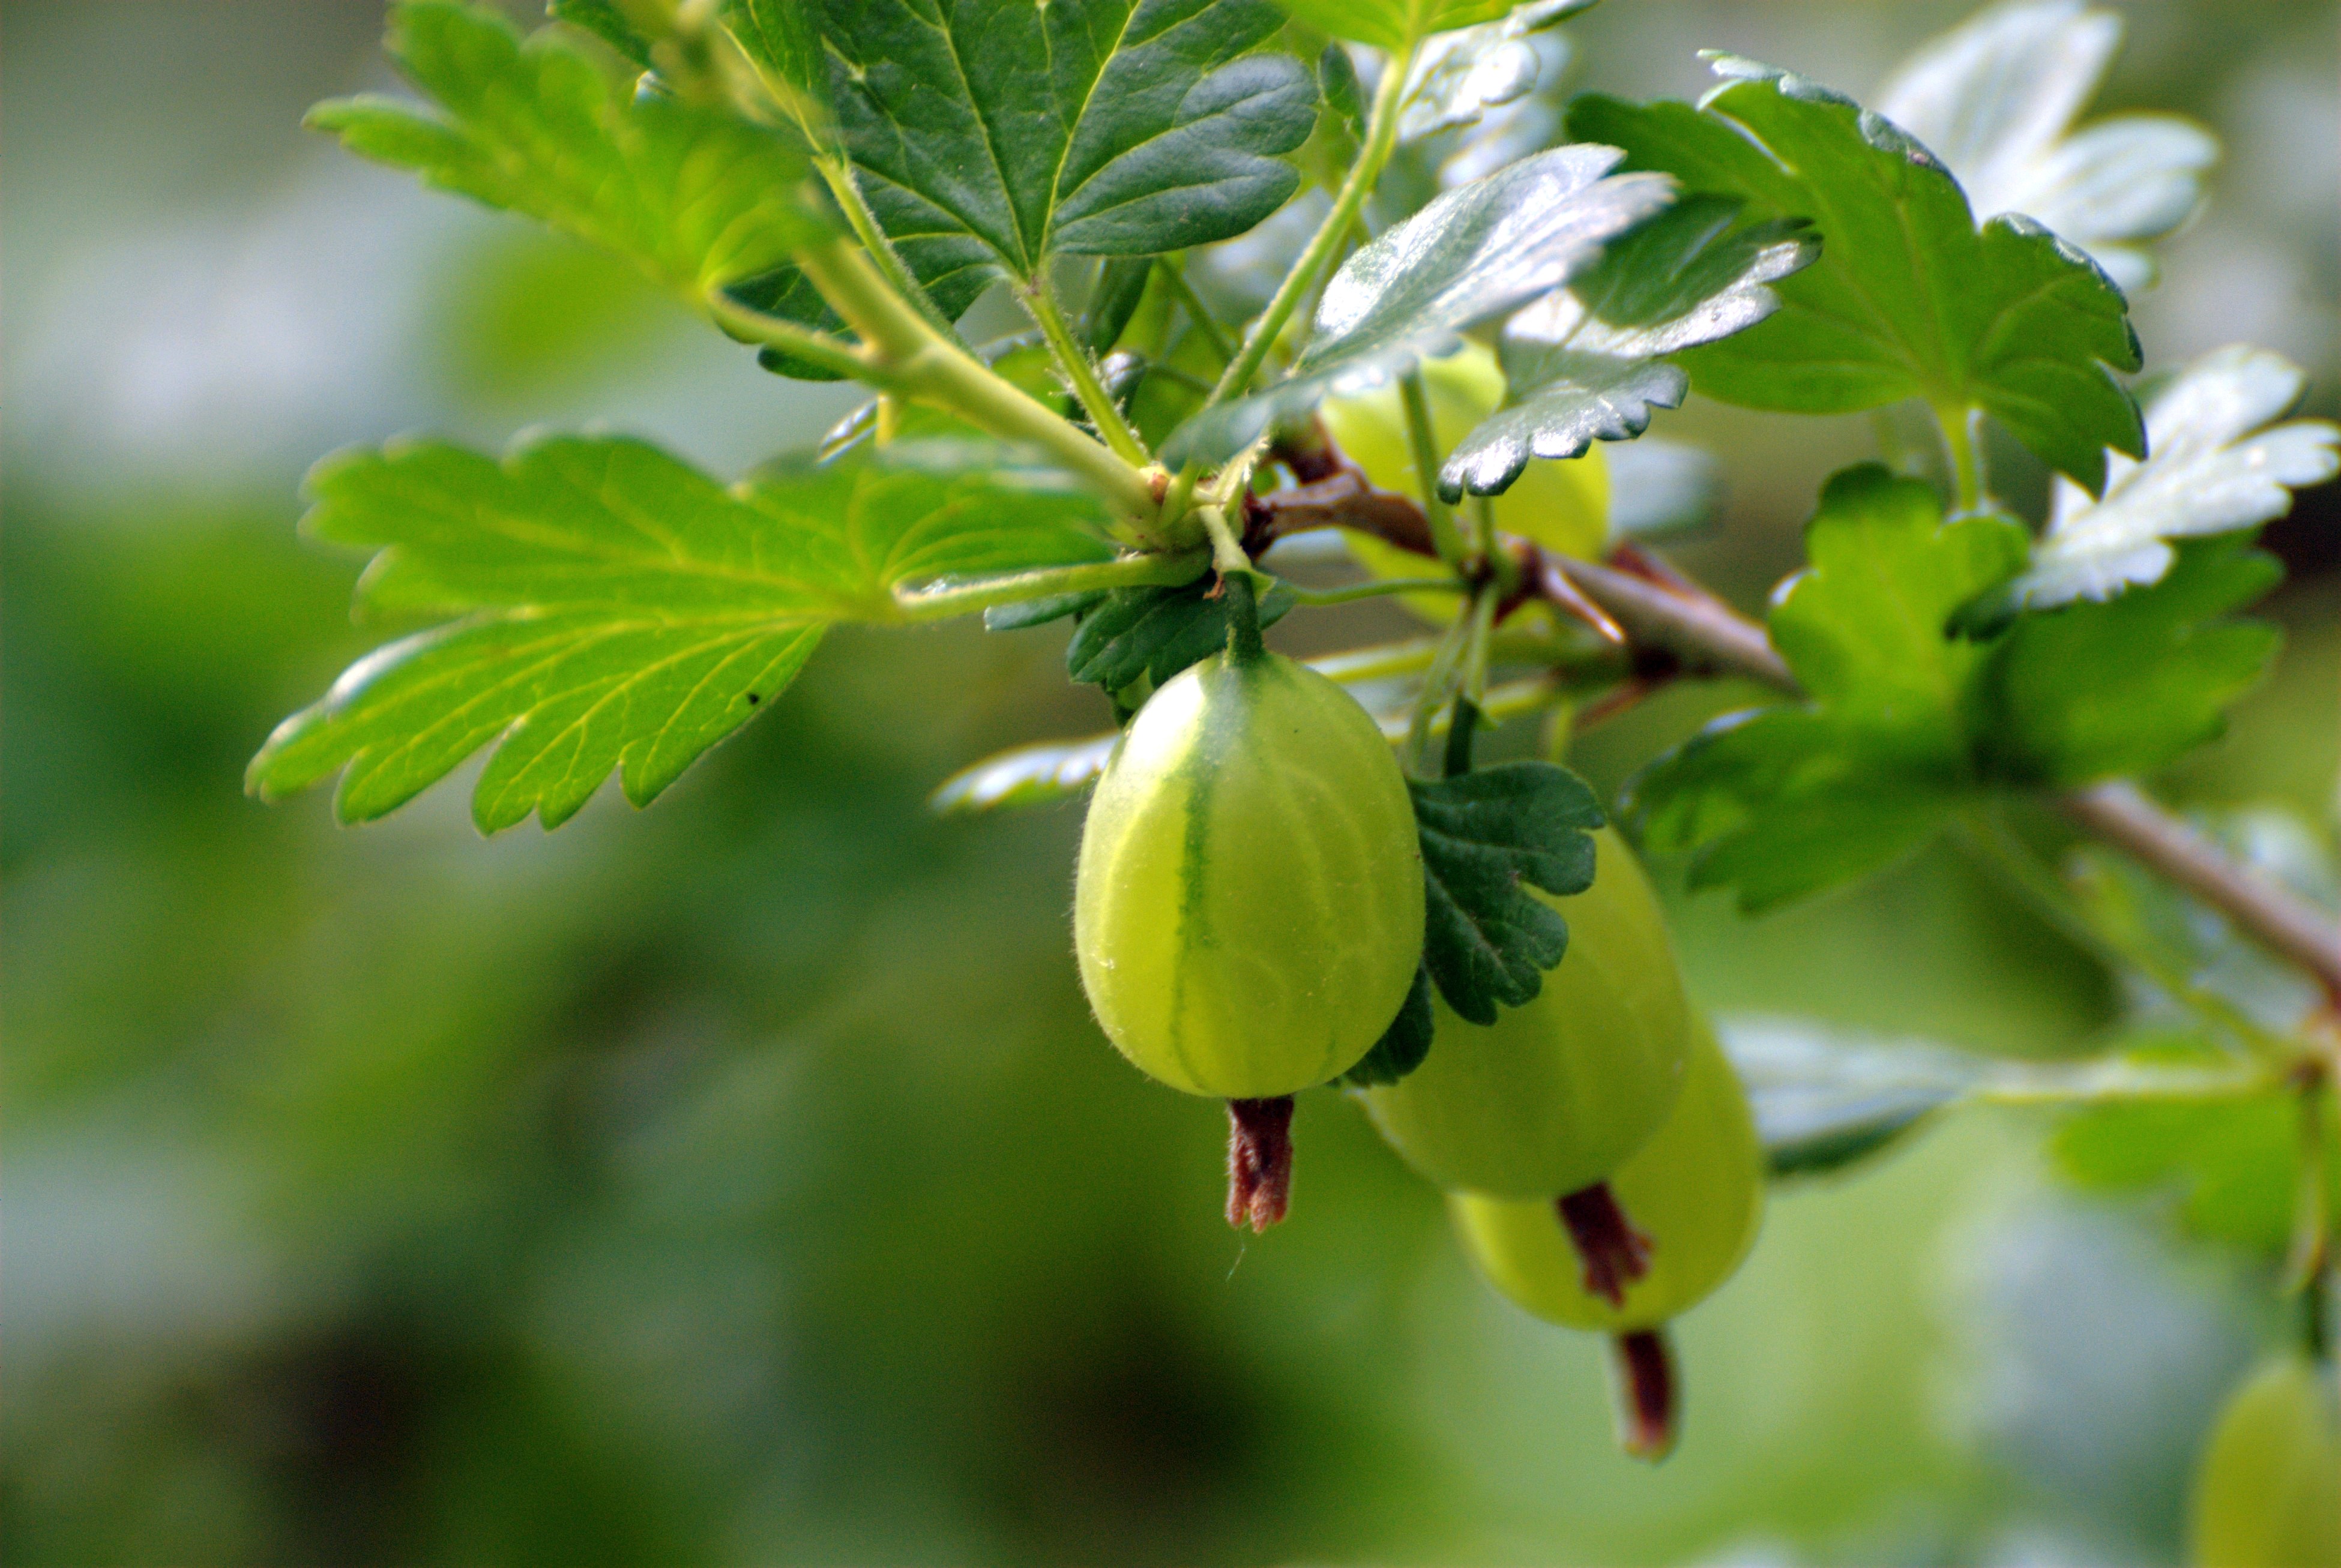
tree, branch, blossom, plant, fruit, berry, leaf, flower, food, green, produce, botany, nikon, flora, wildflower, shrub, d80, flickrdiamond, platinumphoto, nikond80, theperfectphotographer, macro photography, gooseberry, flowering plant, woody plant, land plant